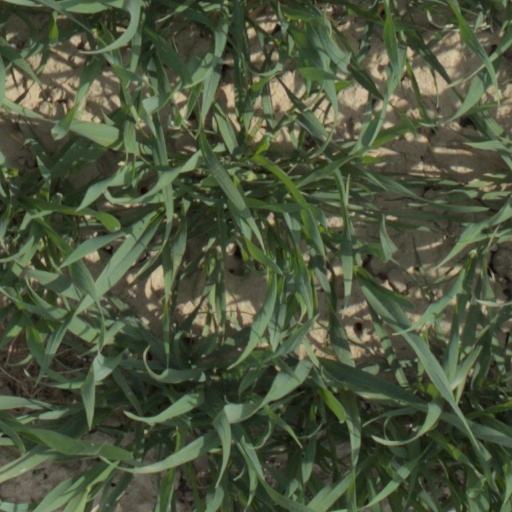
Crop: wheat